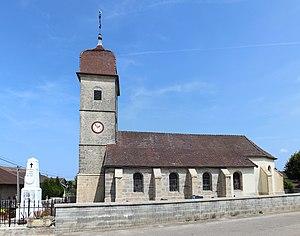
Église Saint-Viatre de Molain, Jura.
Molain est une commune française située dans le département du Jura, en région Bourgogne-Franche-Comté.